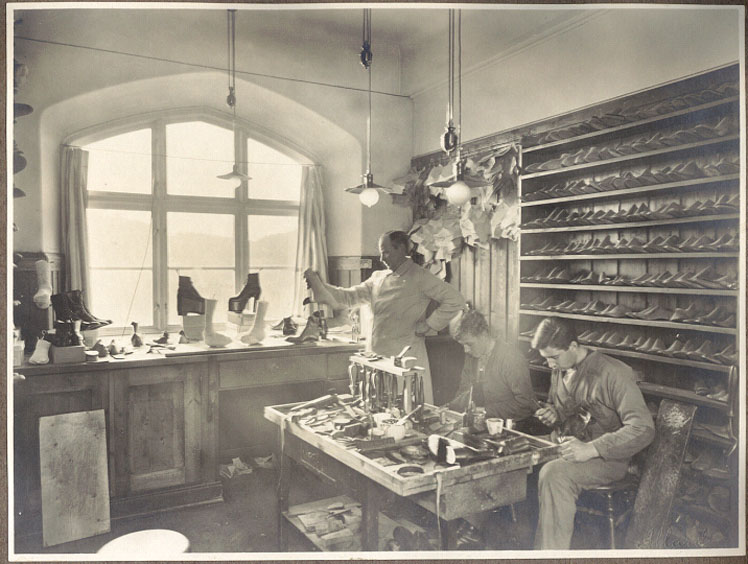
Manufacture of prosthetics and orthopedic shoes at the vocational training centre for patients with disabilities 1910s The institute and training center was a place where patients with restricted physical abilities were given treatment and took part in occupational training. It
Specialty: orthopedic surgery